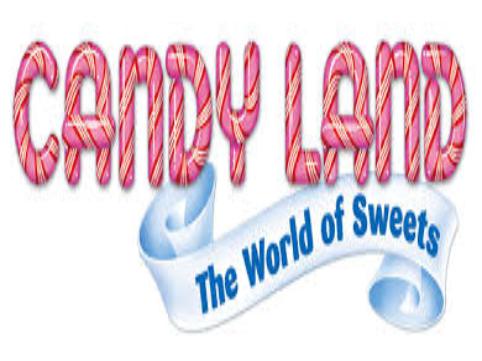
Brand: Candy Land
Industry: Food